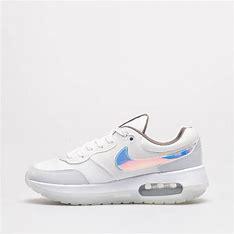
Brand: Nike
Model: Air Max Motif